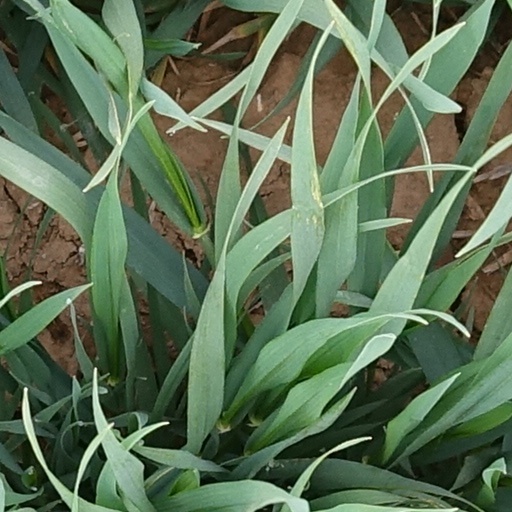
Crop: wheat